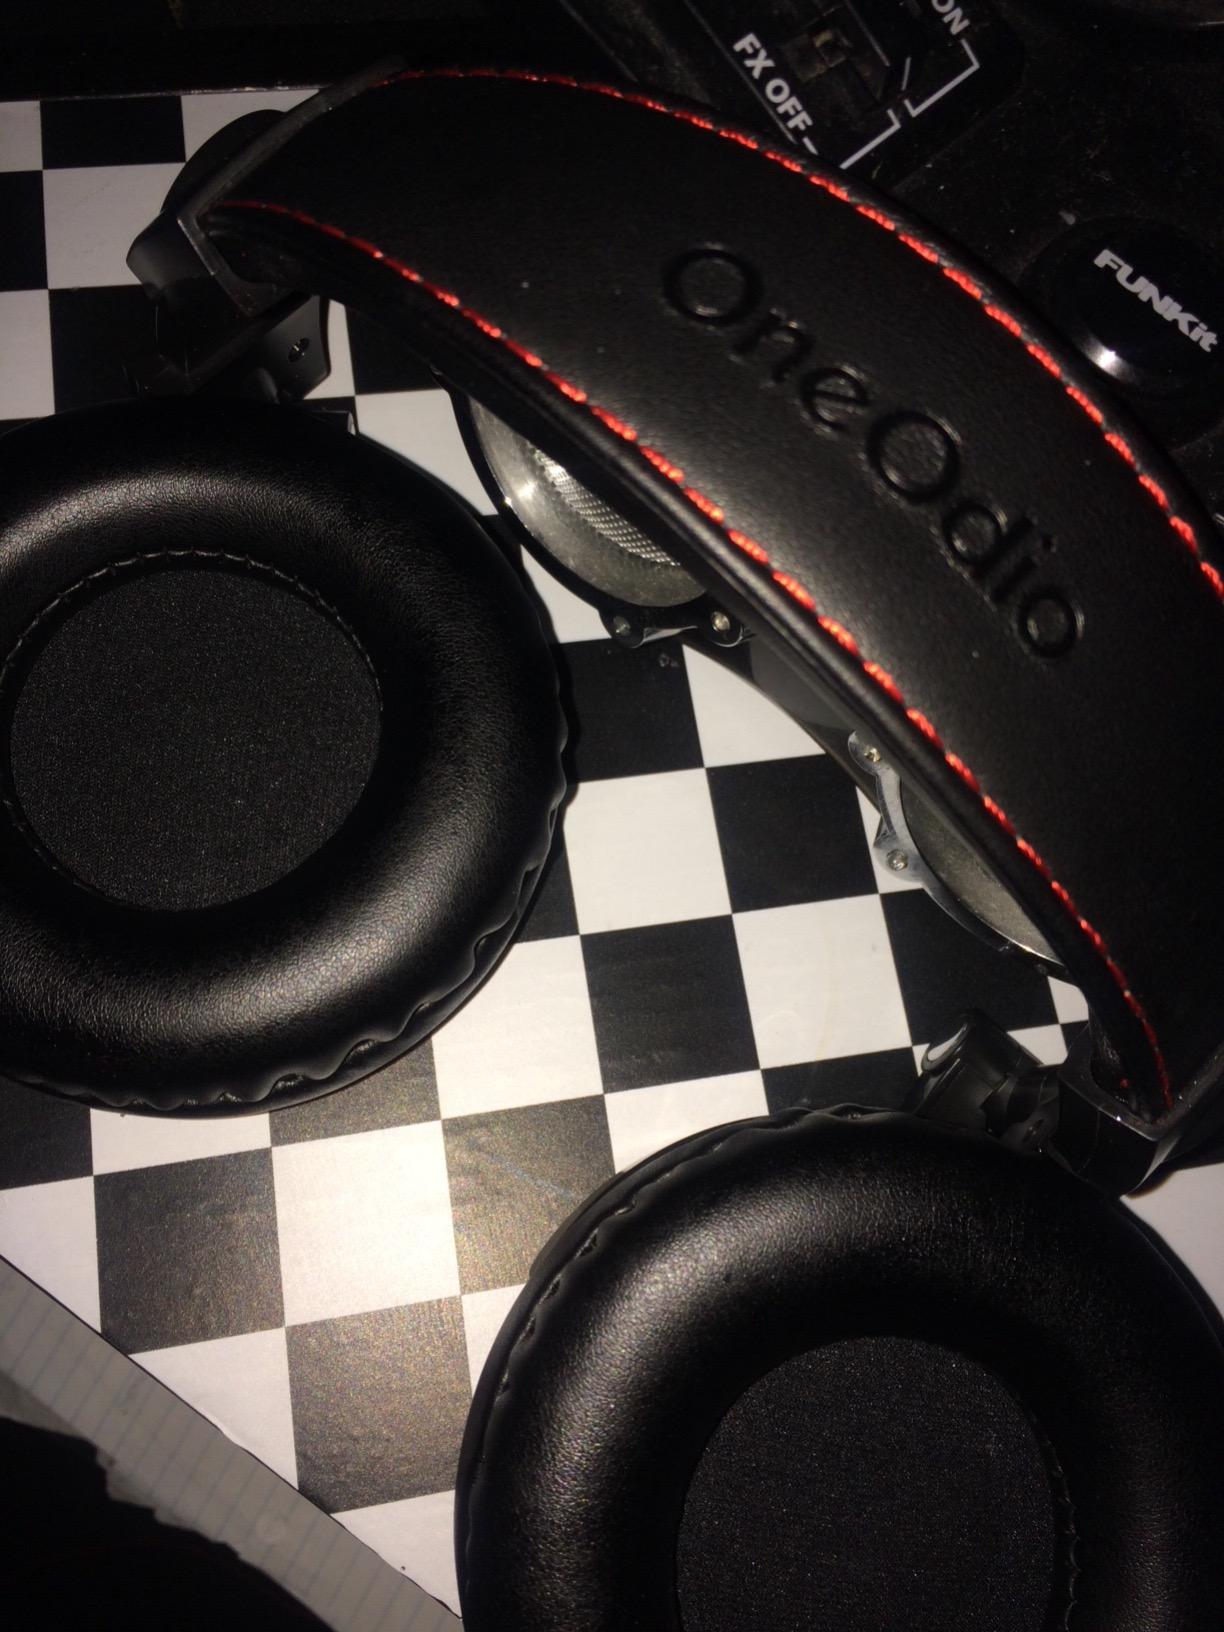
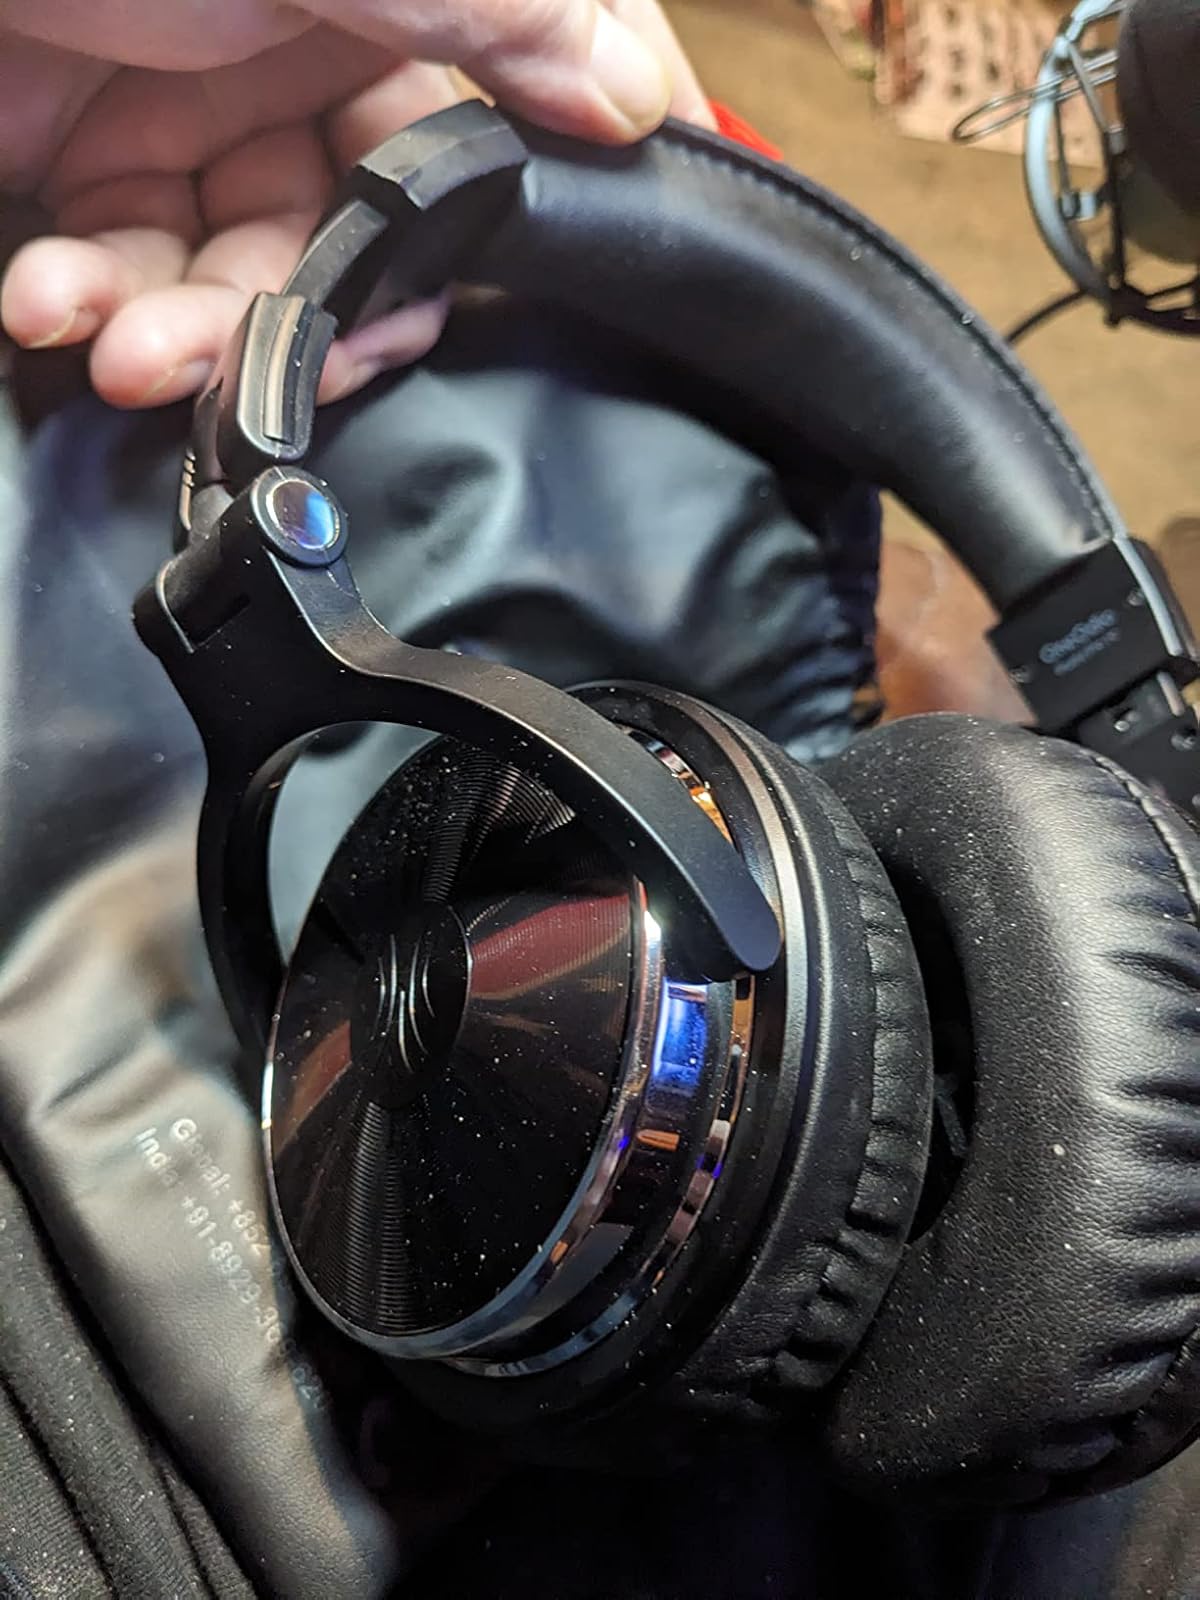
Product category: headphones
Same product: yes